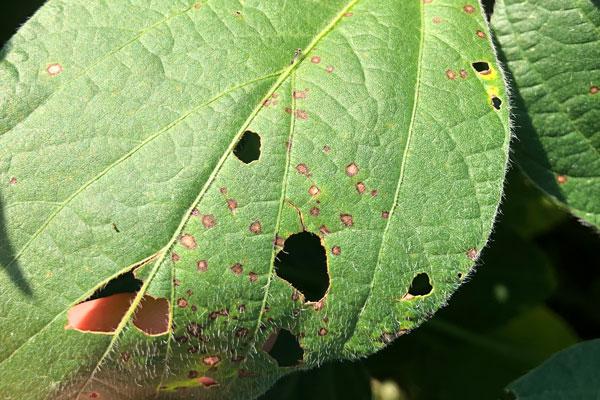
Plant: Soybean
Disease: soybean frog eye leaf spot